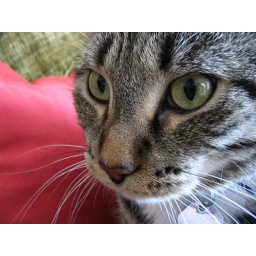
Only one of my cats is photogenic. The other one is cute in real life, I promise.